Sabalgarh

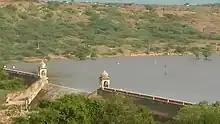
Sabalgarh-Fort-Pond

Sabalgarh Fort: The fort is noteworthy among medieval age monuments The foundation of the Fort has been laid by a chieftain Gujar named Sabala, A ‘Bandh’ was built in the Scindia period behind the fort. The fort was constructed on a cliff by Gopal Singh, the Raja of Karoli. Sikandar Lodhi sent an army to control this fort. The Marathas, in their campaign through northern India, retook the fort and returned control to the Raja of Karoli. In 1795 A.D., it was again taken from the Raja by Khande Rao, whose house stands there. Lord Vallejali Daulat Rao Scindia (1764–1837) lived in this fort during his regime. The fort was seized by the English in 1804. The area surrounding the fort was added to the kingdom of Scindia in 1809.